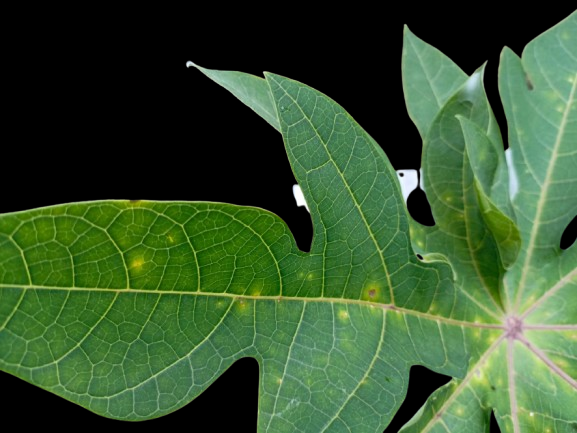
Crop: Papaya
Label: Pathogen_symptoms